Vaal River

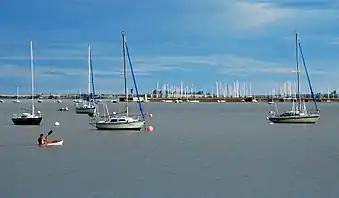
Vaal Dam at Deneysville

The Vaal River is made up of 50 km of navigable water. The river basin thus offers a range of leisurely water activities that attract local and international tourists throughout the year. Activities include boating, yachting and water skiing.